Starset

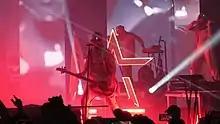
Starset performing in 2021

In April 2021, Starset released a cover of Led Zeppelin's "Kashmir" exclusively for Amazon Music and a new song, "Infected", to celebrate the second anniversary of the video game "Arknights". In May 2021, the band made their first demonstration announcement since the pandemic, saying that they would give a performance on LouderThanLife (September 2021) and Rockville (November 2021).